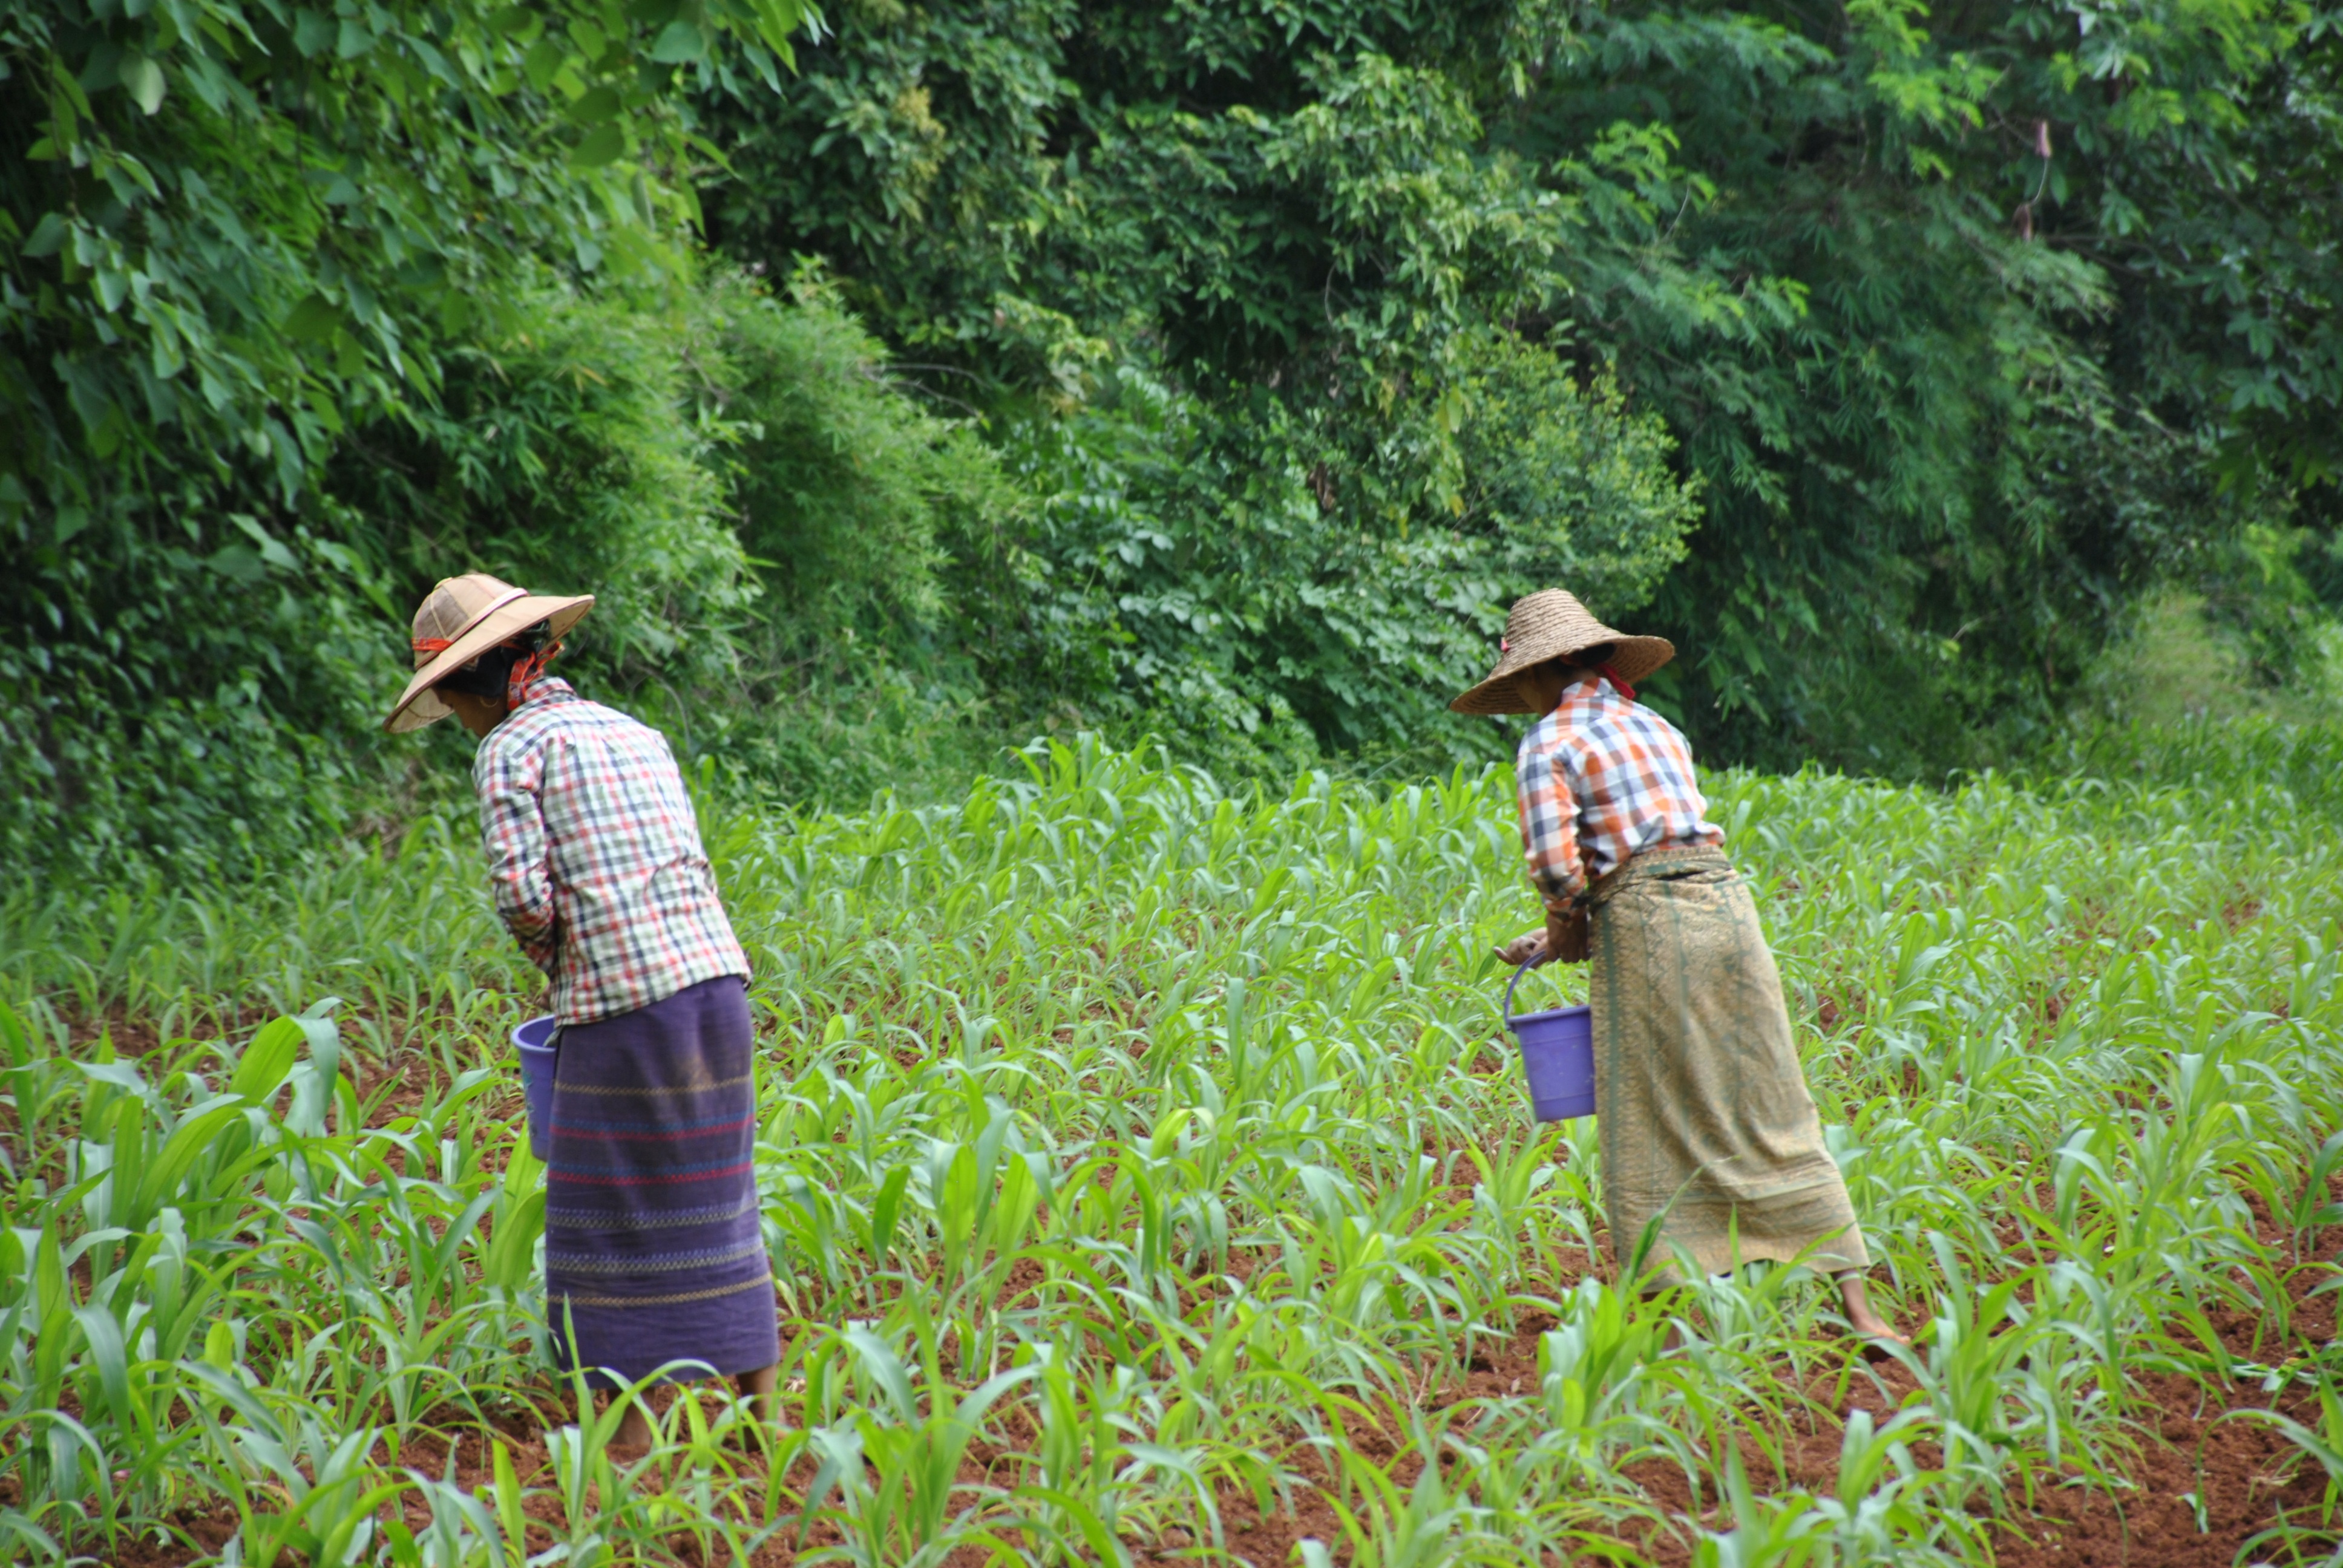
forest, field, farm, lawn, meadow, jungle, crop, agriculture, shrub, plantation, habitat, gardener, rural area, paddy field, natural environment, farmworker